FC Haskovo

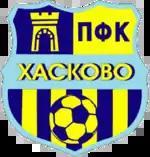
Haskovo crest used until 2009

FC Haskovo was founded in 1947 under the name Dinamo. Before that, there were several smaller football clubs, which decided to unite in 1947 to form a unified team representing the city. The team was an established one in the B PFG, the second division of Bulgarian football, and an almost constant participant in the division for many seasons.